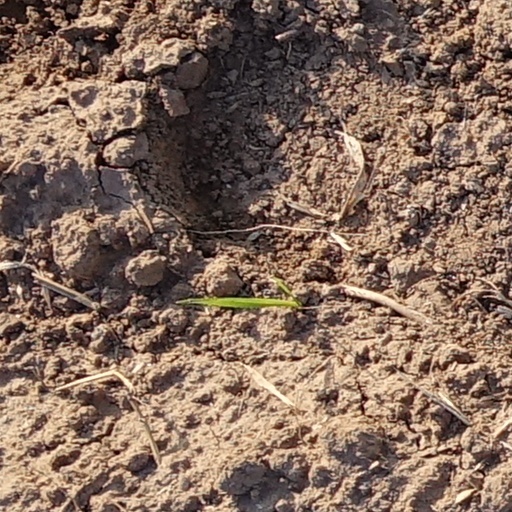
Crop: wheat